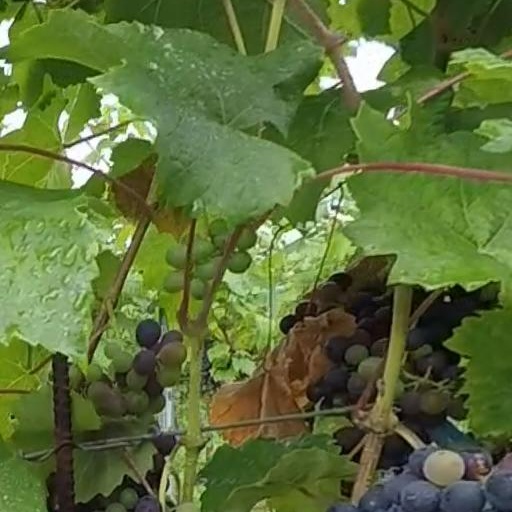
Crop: grape